West Village Historic District (Princeton, Massachusetts)

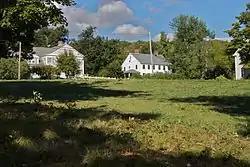

The West Village Historic District of Princeton, Massachusetts, encompasses the historic heart of its West Village (also variously known as "Pratt's Corner" and "Lower Village"). The district abuts the Princeton Center Historic District to the east, and was listed on the National Register of Historic Places in 2009.